Medal "For the Defence of Moscow"

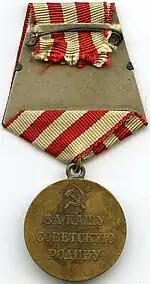
Reverse of the Medal "For the Defence of Moscow"

The Medal "For the Defence of Moscow" was a World War II campaign medal of the Soviet Union awarded to military and civilians who had participated in the Battle of Moscow.